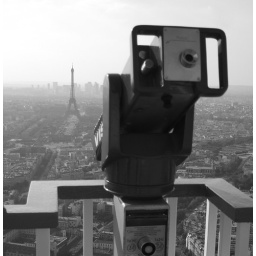
black and white paris from above view